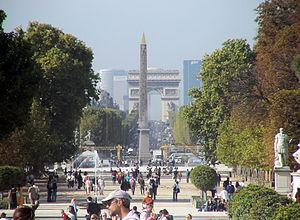
L’avenue des Champs-Élysées est une voie de Paris. Longue de près de deux kilomètres et suivant l'axe historique de la ville, elle est une voie de circulation centrale reliant la place de la Concorde à la place Charles-de-Gaulle dans le 8ᵉ arrondissement. Site touristique majeur, elle a souvent passé pour la plus belle avenue de la capitale, et est connue en France comme la « plus belle avenue du monde ».